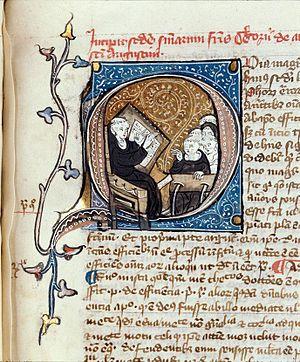
Reroduction du feuillet 124 du manuscrit 151 de la Bibliothèque municipale de Troyes
L'Institut de recherche et d'histoire des textes est une unité propre de recherche du CNRS. Elle se consacre à la recherche fondamentale sur les manuscrits médiévaux et les imprimés anciens. L’histoire des textes écrits dans les principales langues de culture du pourtour méditerranéen, latin, langues romanes, hébreu, grec, copte, syriaque, arabe, y est traitée dans tous ses aspects : supports matériels de l’écrit, écriture et décoration, contenu textuel, iconographie, diffusion et réception.